Cleo Bonner

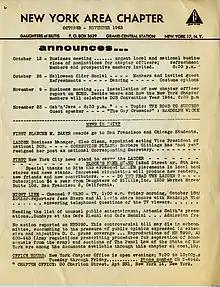
Daughters of Bilitis Newsletter mentioning Cleo Glenn

Under the name Cleo Glenn, Bonner served as chair of the 3rd annual 1964 Daughters of Bilitis Convention held on June 20 in New York. Speakers at this convention included Dr. Wardell B. Pomeroy and Dr.Sylvia Fava.